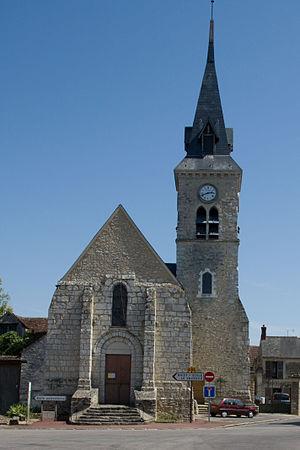
Tousson est une commune française située dans le département de Seine-et-Marne en région Île-de-France.